Battle of Meiktila and Mandalay

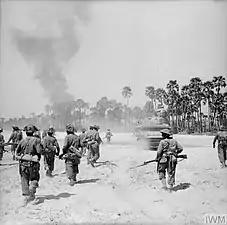
6/7th Rajput Regiment and tanks attack near Meiktila.

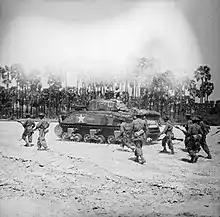
Punjab Rifles advance toward Meiktila under cover of a Sherman tank.

The Indian 17th Division, under Major General David Tennant Cowan, sallied from the Nyaungu bridgehead on 20 February and reached Taungtha, halfway to Meiktila, by 24 February. The division consisted of the 48th Indian Infantry Brigade and 63rd Indian Infantry Brigades, both of which were fully motorised, with the 255th Indian Tank Brigade (less a regiment left with 7th Division) under command.